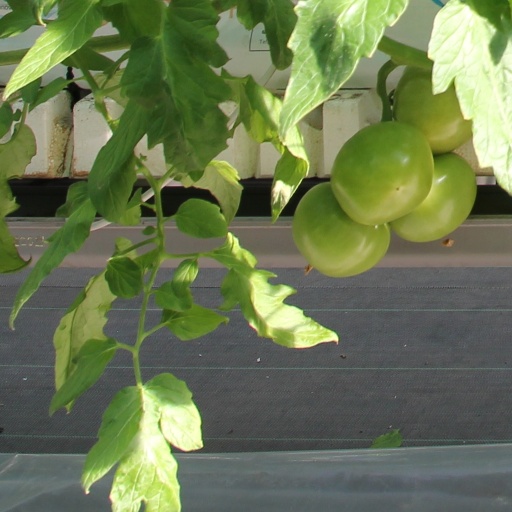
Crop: tomato